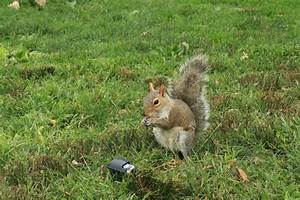
Label: squirrel